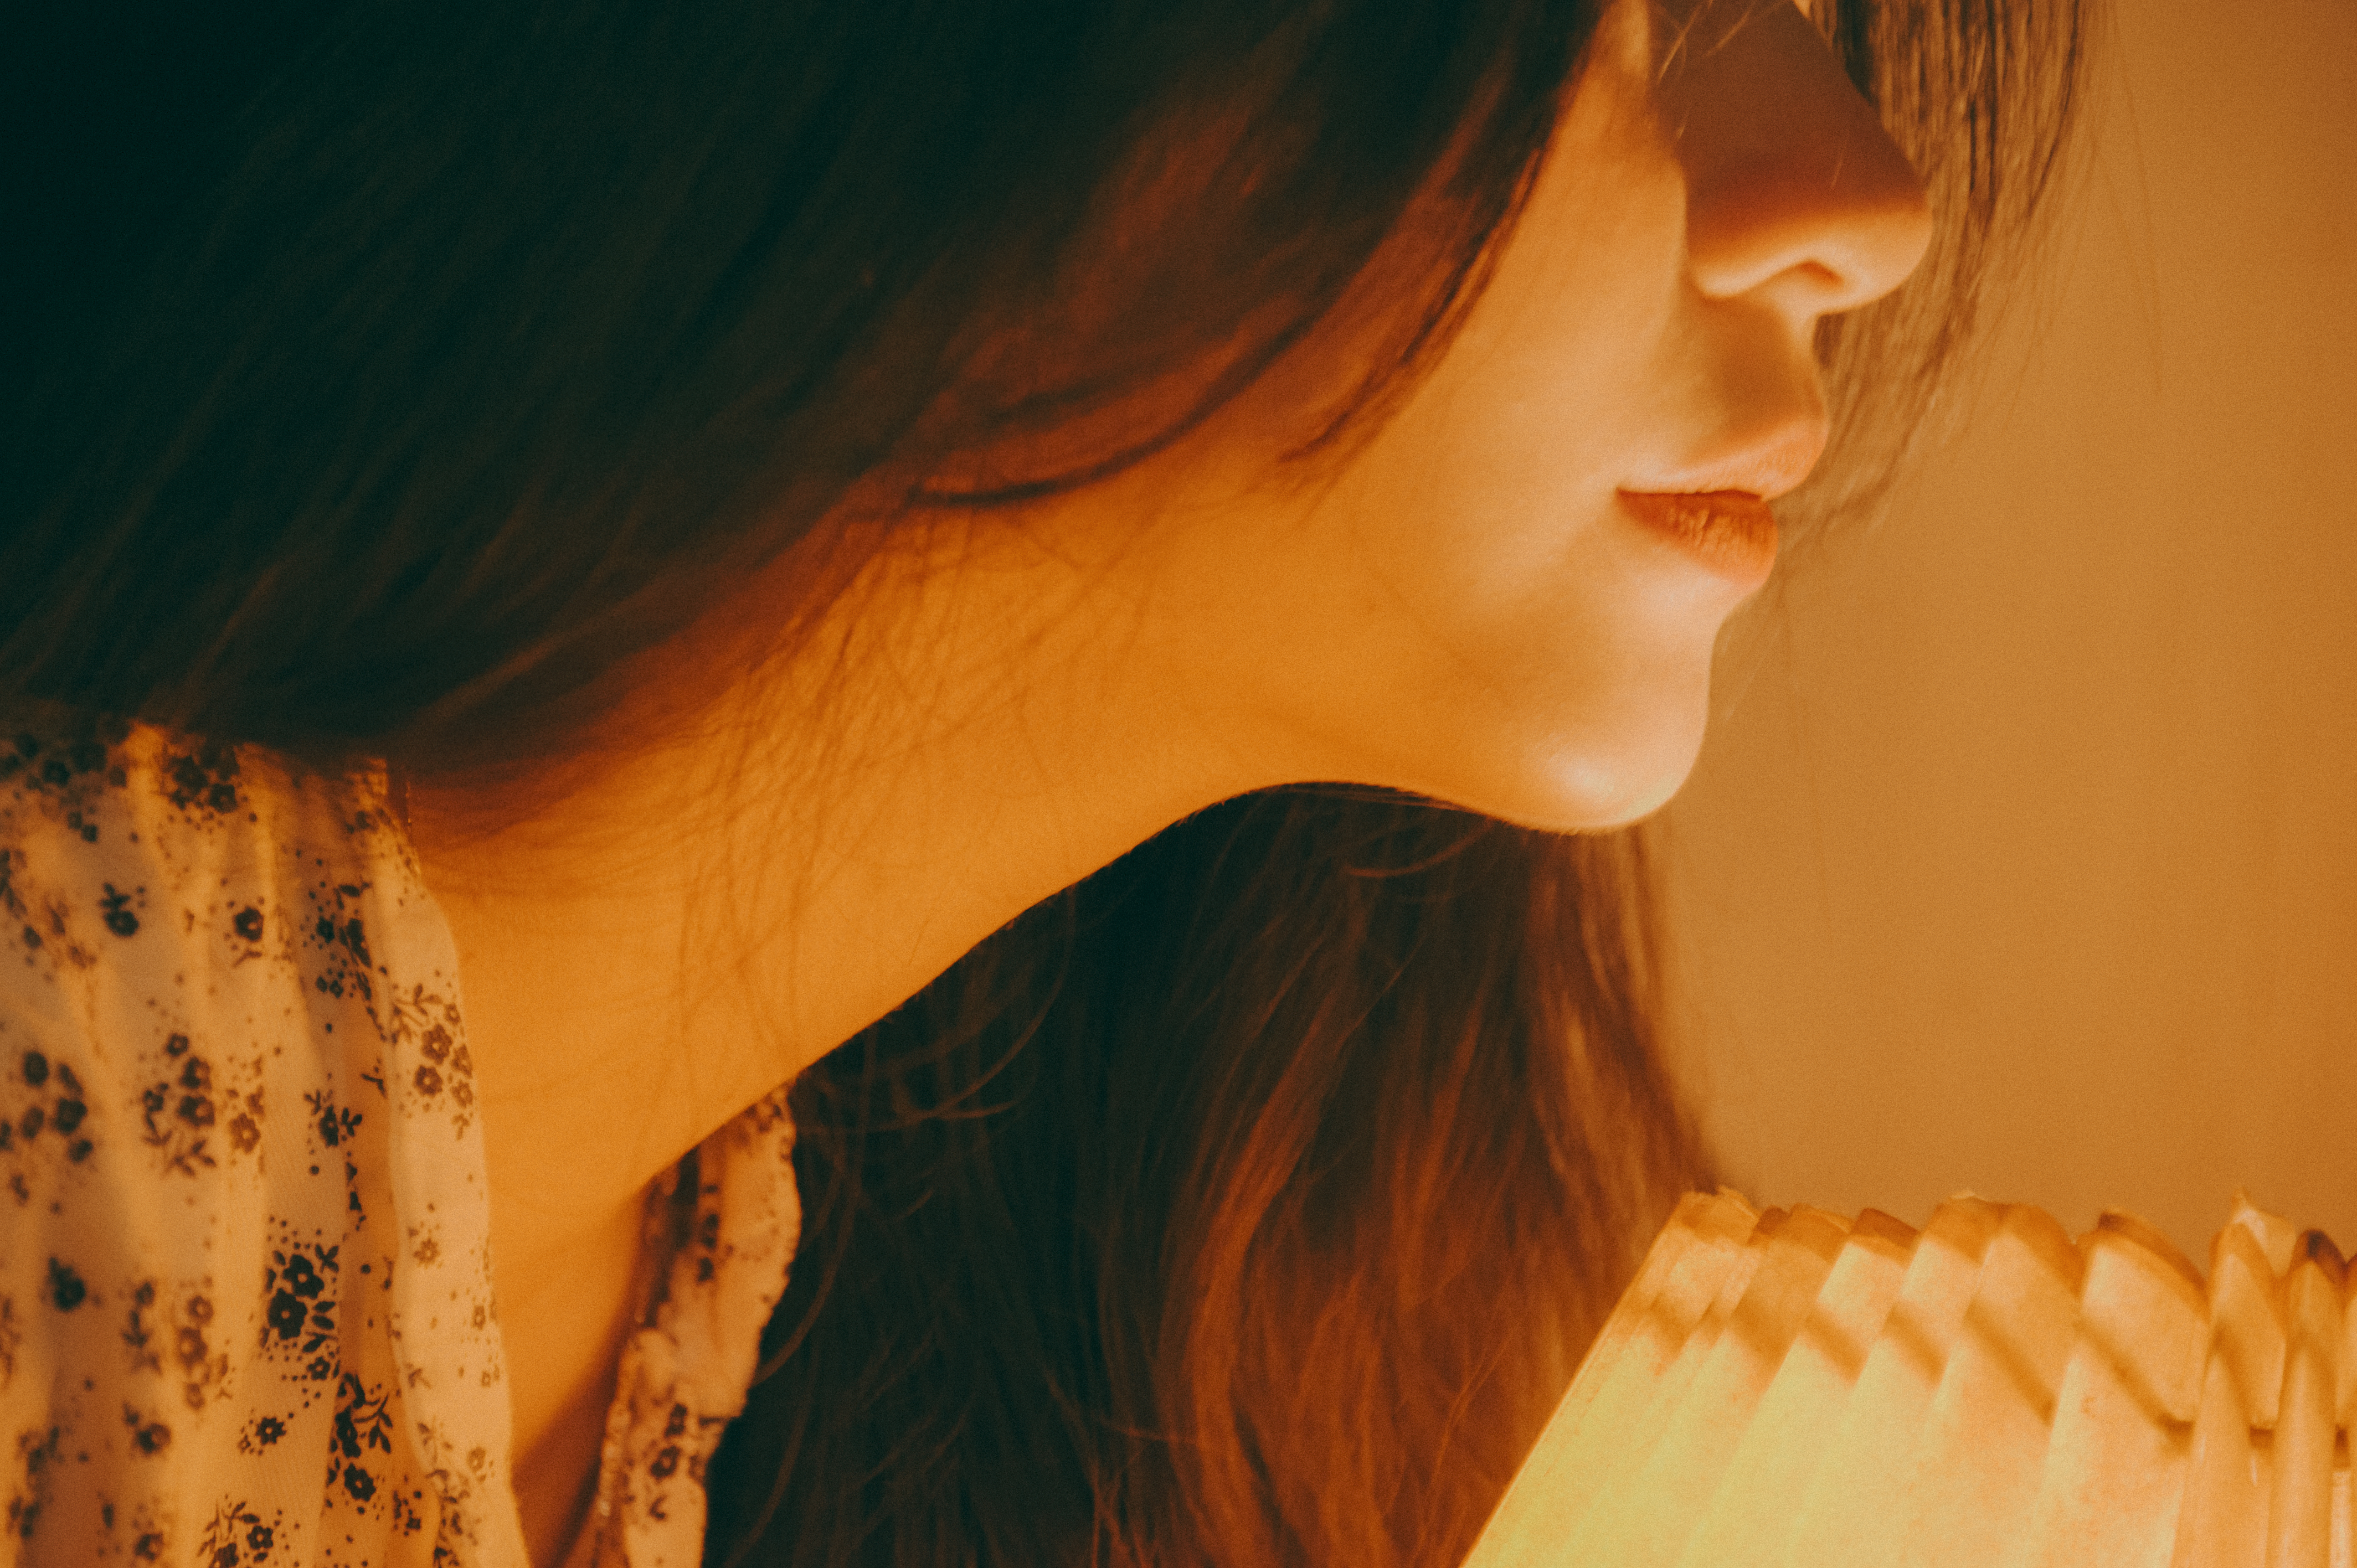
cute, lovely, photography, portrait, landscape, beauty, beautiful, light, wallpaper, alive, natural, simple, girl, smile, sad, alone, sexy, baby, nose, chin, eye, neck, sunlight, black hair, human, lip, long hair, brown hair, eyelash, computer wallpaper, ear